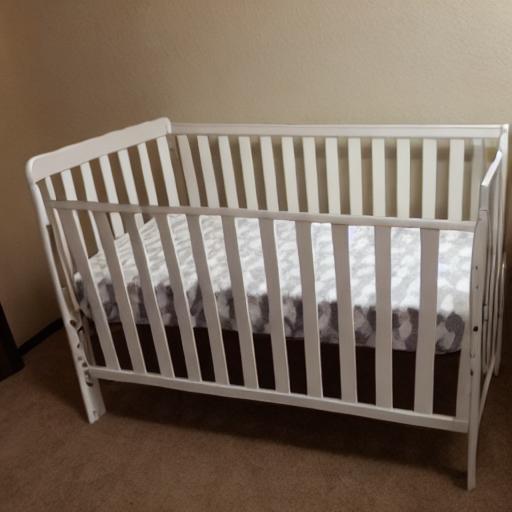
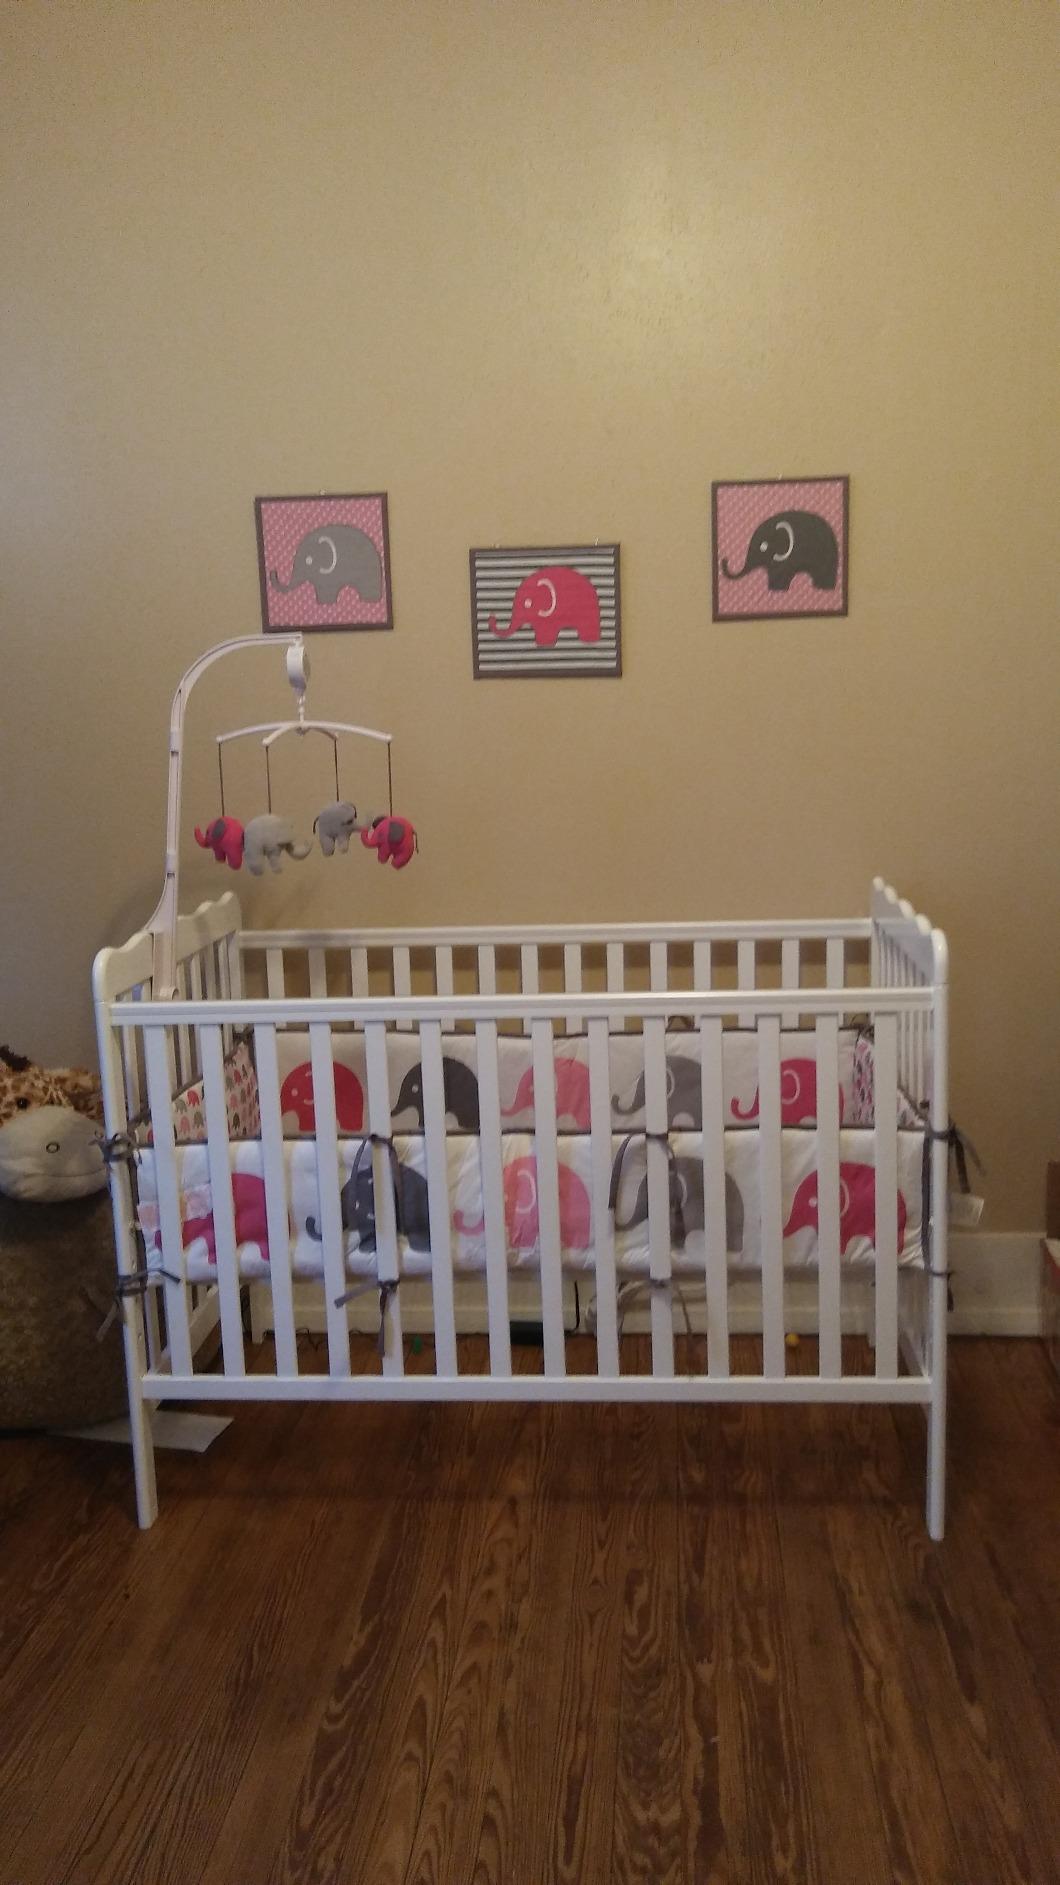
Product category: products_crib
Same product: no